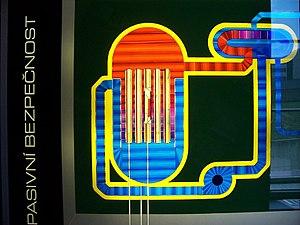
La centrale nucléaire de Dukovany est installée à Dukovany, une commune du district de Třebíč, dans la région de Vysočina, en République tchèque. La centrale est située à 12 km au nord-ouest de la ville de Moravský Krumlov, à 50 km au sud-ouest de Brno et environ 120 km au nord de Vienne, en Autriche.